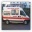
Label: ambulance